Fort Canning Hill

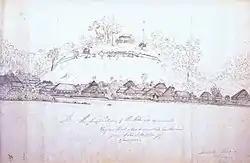
Early drawing of the town of Singapore from 1823, with Fort Canning Hill in the background, known simply as "The Hill" in the early years.

Historical sources also indicate that around the end of the 14th century, Singapura was attacked by either the Majapahit or the Siamese, forcing its ruler Parameswara to move on to Melaka where he founded the Sultanate of Malacca. Archaeological evidence suggests that the settlement on Fort Canning was abandoned around this time, although a small trading settlement continued in Singapore for some time afterwards. Ruins of the settlement on Fort Canning Hill were still visible in the early 19th century and described by the Resident John Crawfurd who also found indication of ruins of an ancient orchard, shards of pottery and Chinese coins, the earliest of which dating to 10th century Song dynasty. Crawfurd described the ruins of a square terrace of square that may have been a temple near the top of the hill, with another terrace almost as big on the northern slope of the hill said to the tombs of a Malay king, Iskandar Shah, although there is no evidence of a burial there.